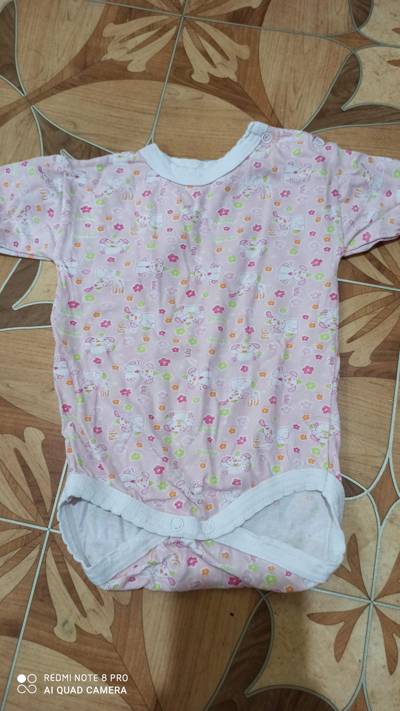
Waste category: clothes